George Hodges Knox

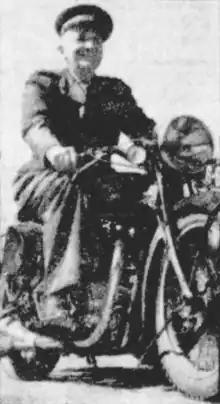

Sir George Hodges Knox, (17 December 1885 – 11 July 1960) was an Australian politician, orchardist and military officer. The City of Knox is named after him.